Central University (Colombia)

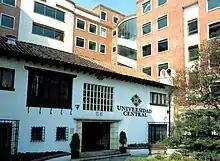
Seal of the Central University Colombia

The Central University ("Universidad Central") is a private institution of higher education established 1966, whose two offices are at Bogotá, Colombia. It offers undergraduate and graduate programs in the areas of humanities, arts, economic and administrative sciences and engineering.